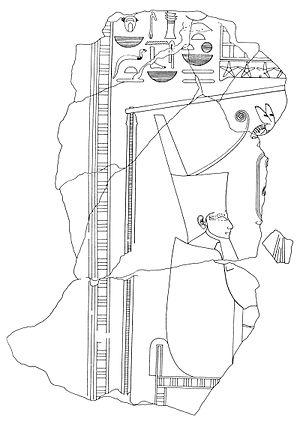
Sahourê est le deuxième souverain de la Vᵉ dynastie sous l'Ancien Empire, qui régna pendant environ douze ans au début du XXVᵉ siècle avant notre ère. Sahourê est considéré comme l'un des rois les plus importants de l'Ancien Empire, son règne étant un point culminant d'un point de vue politique et culturel de la Vᵉ dynastie. Il était le fils de son prédécesseur Ouserkaf et de la reine Néferhétepès, et fut à son tour remplacé par son fils Néferirkarê Kakaï.